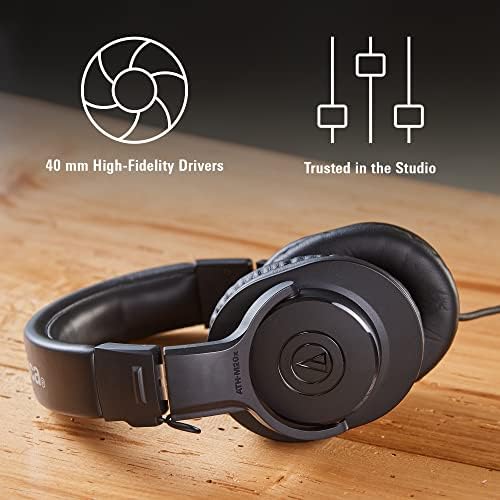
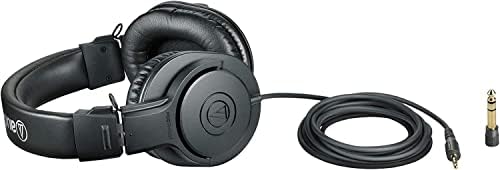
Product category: headphones
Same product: yes